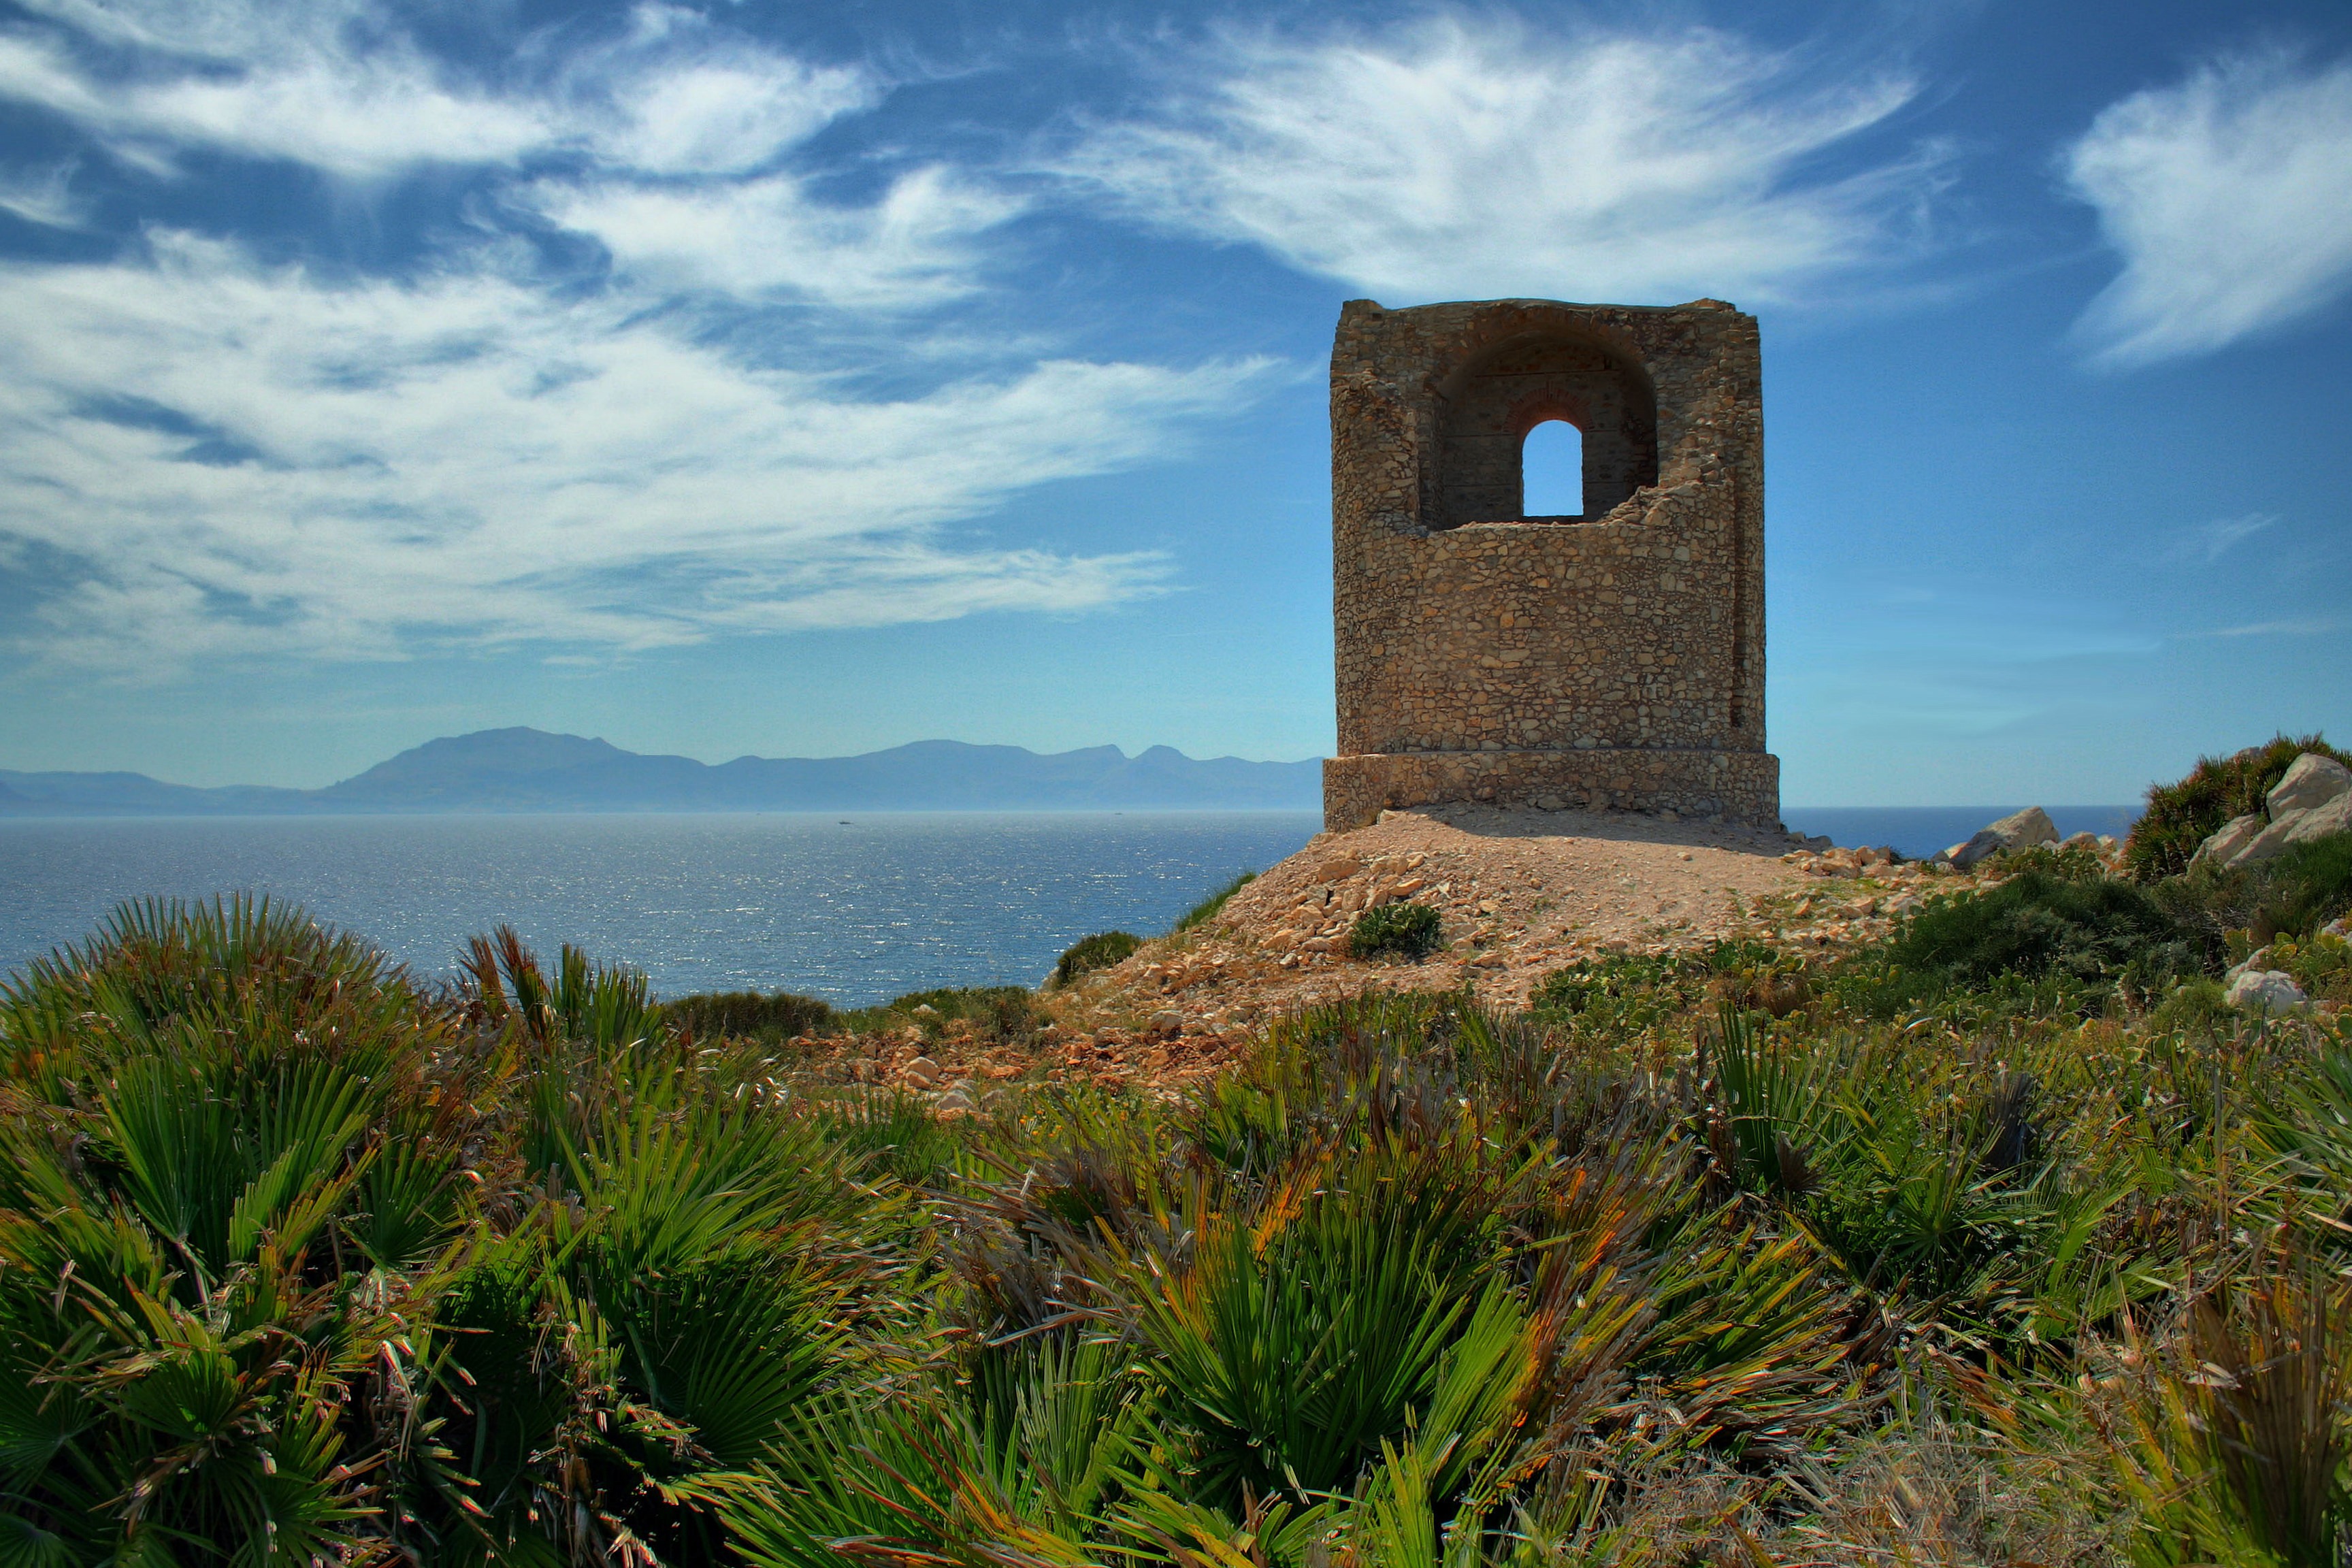
landscape, sea, coast, rock, ocean, cloud, sky, hill, mediterranean, tower, hdr, ruins, cape, watchtower